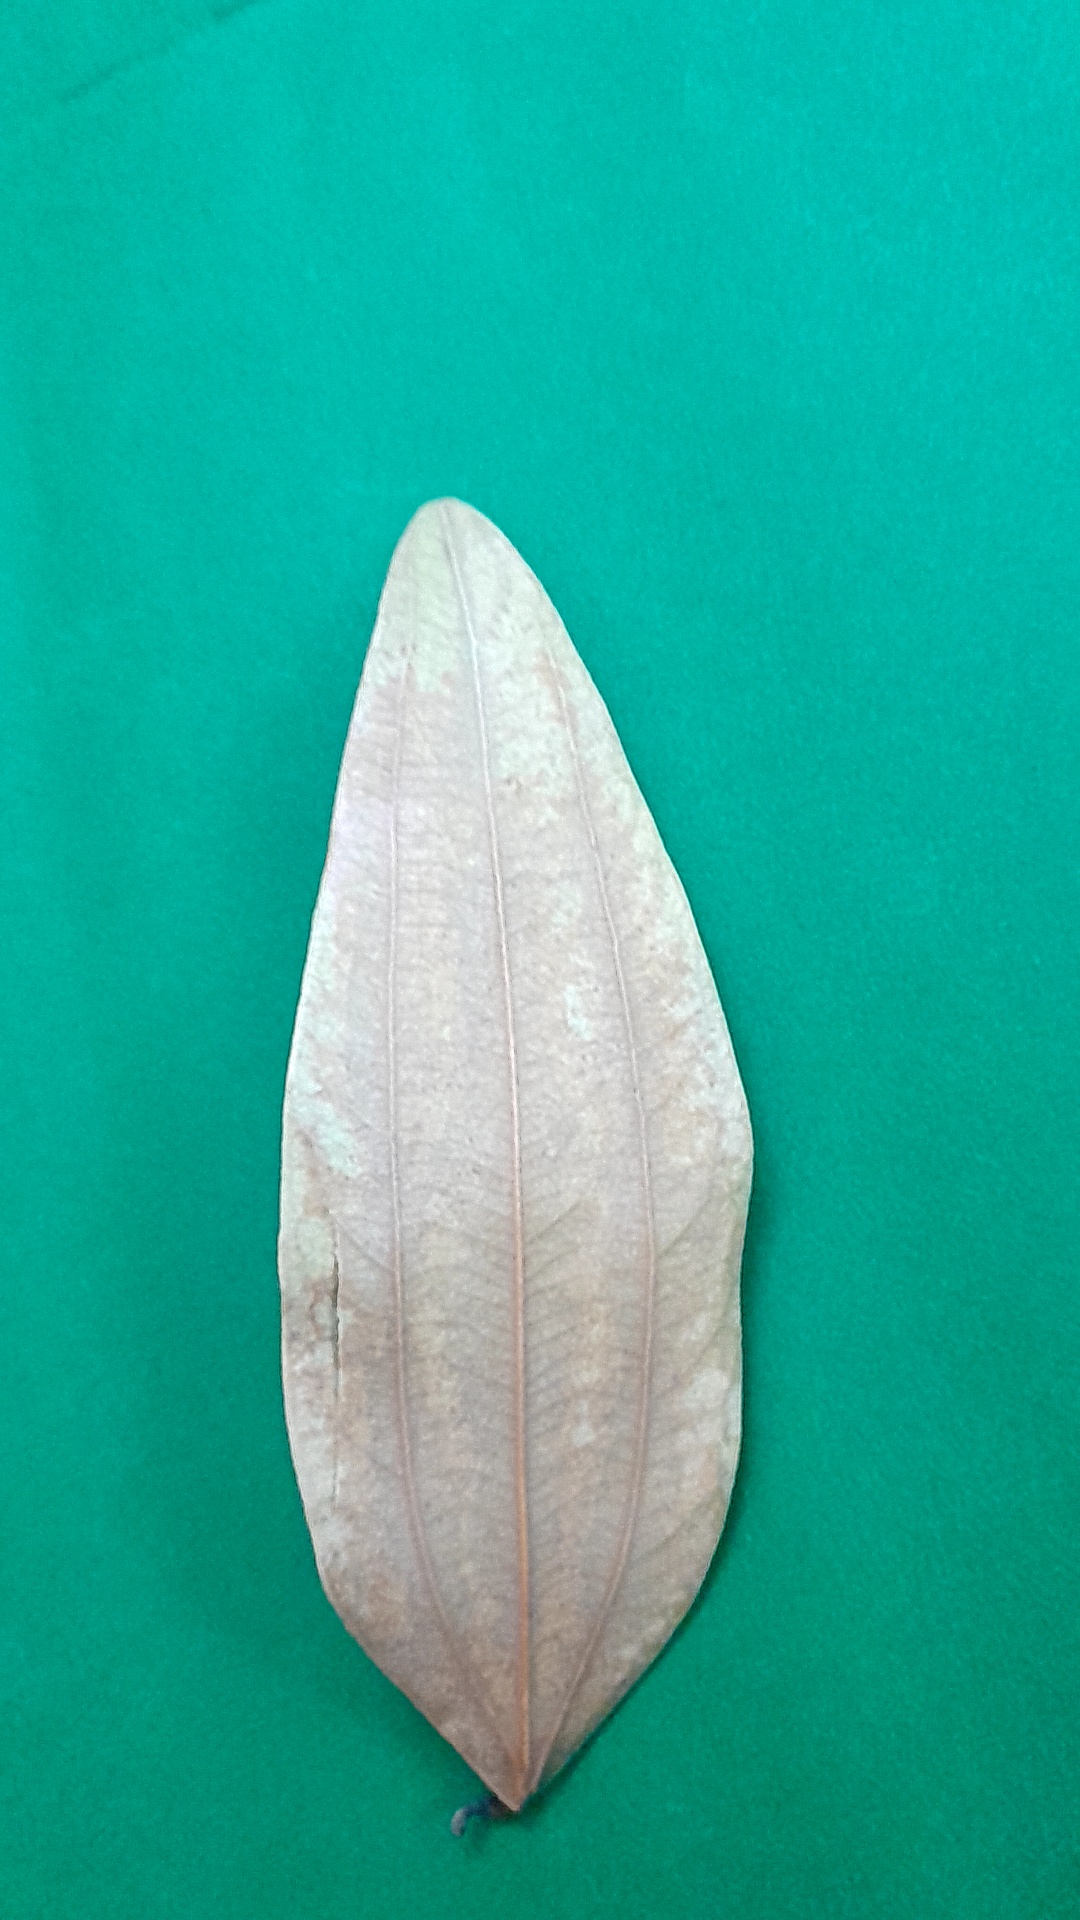
Label: Dry Leaf